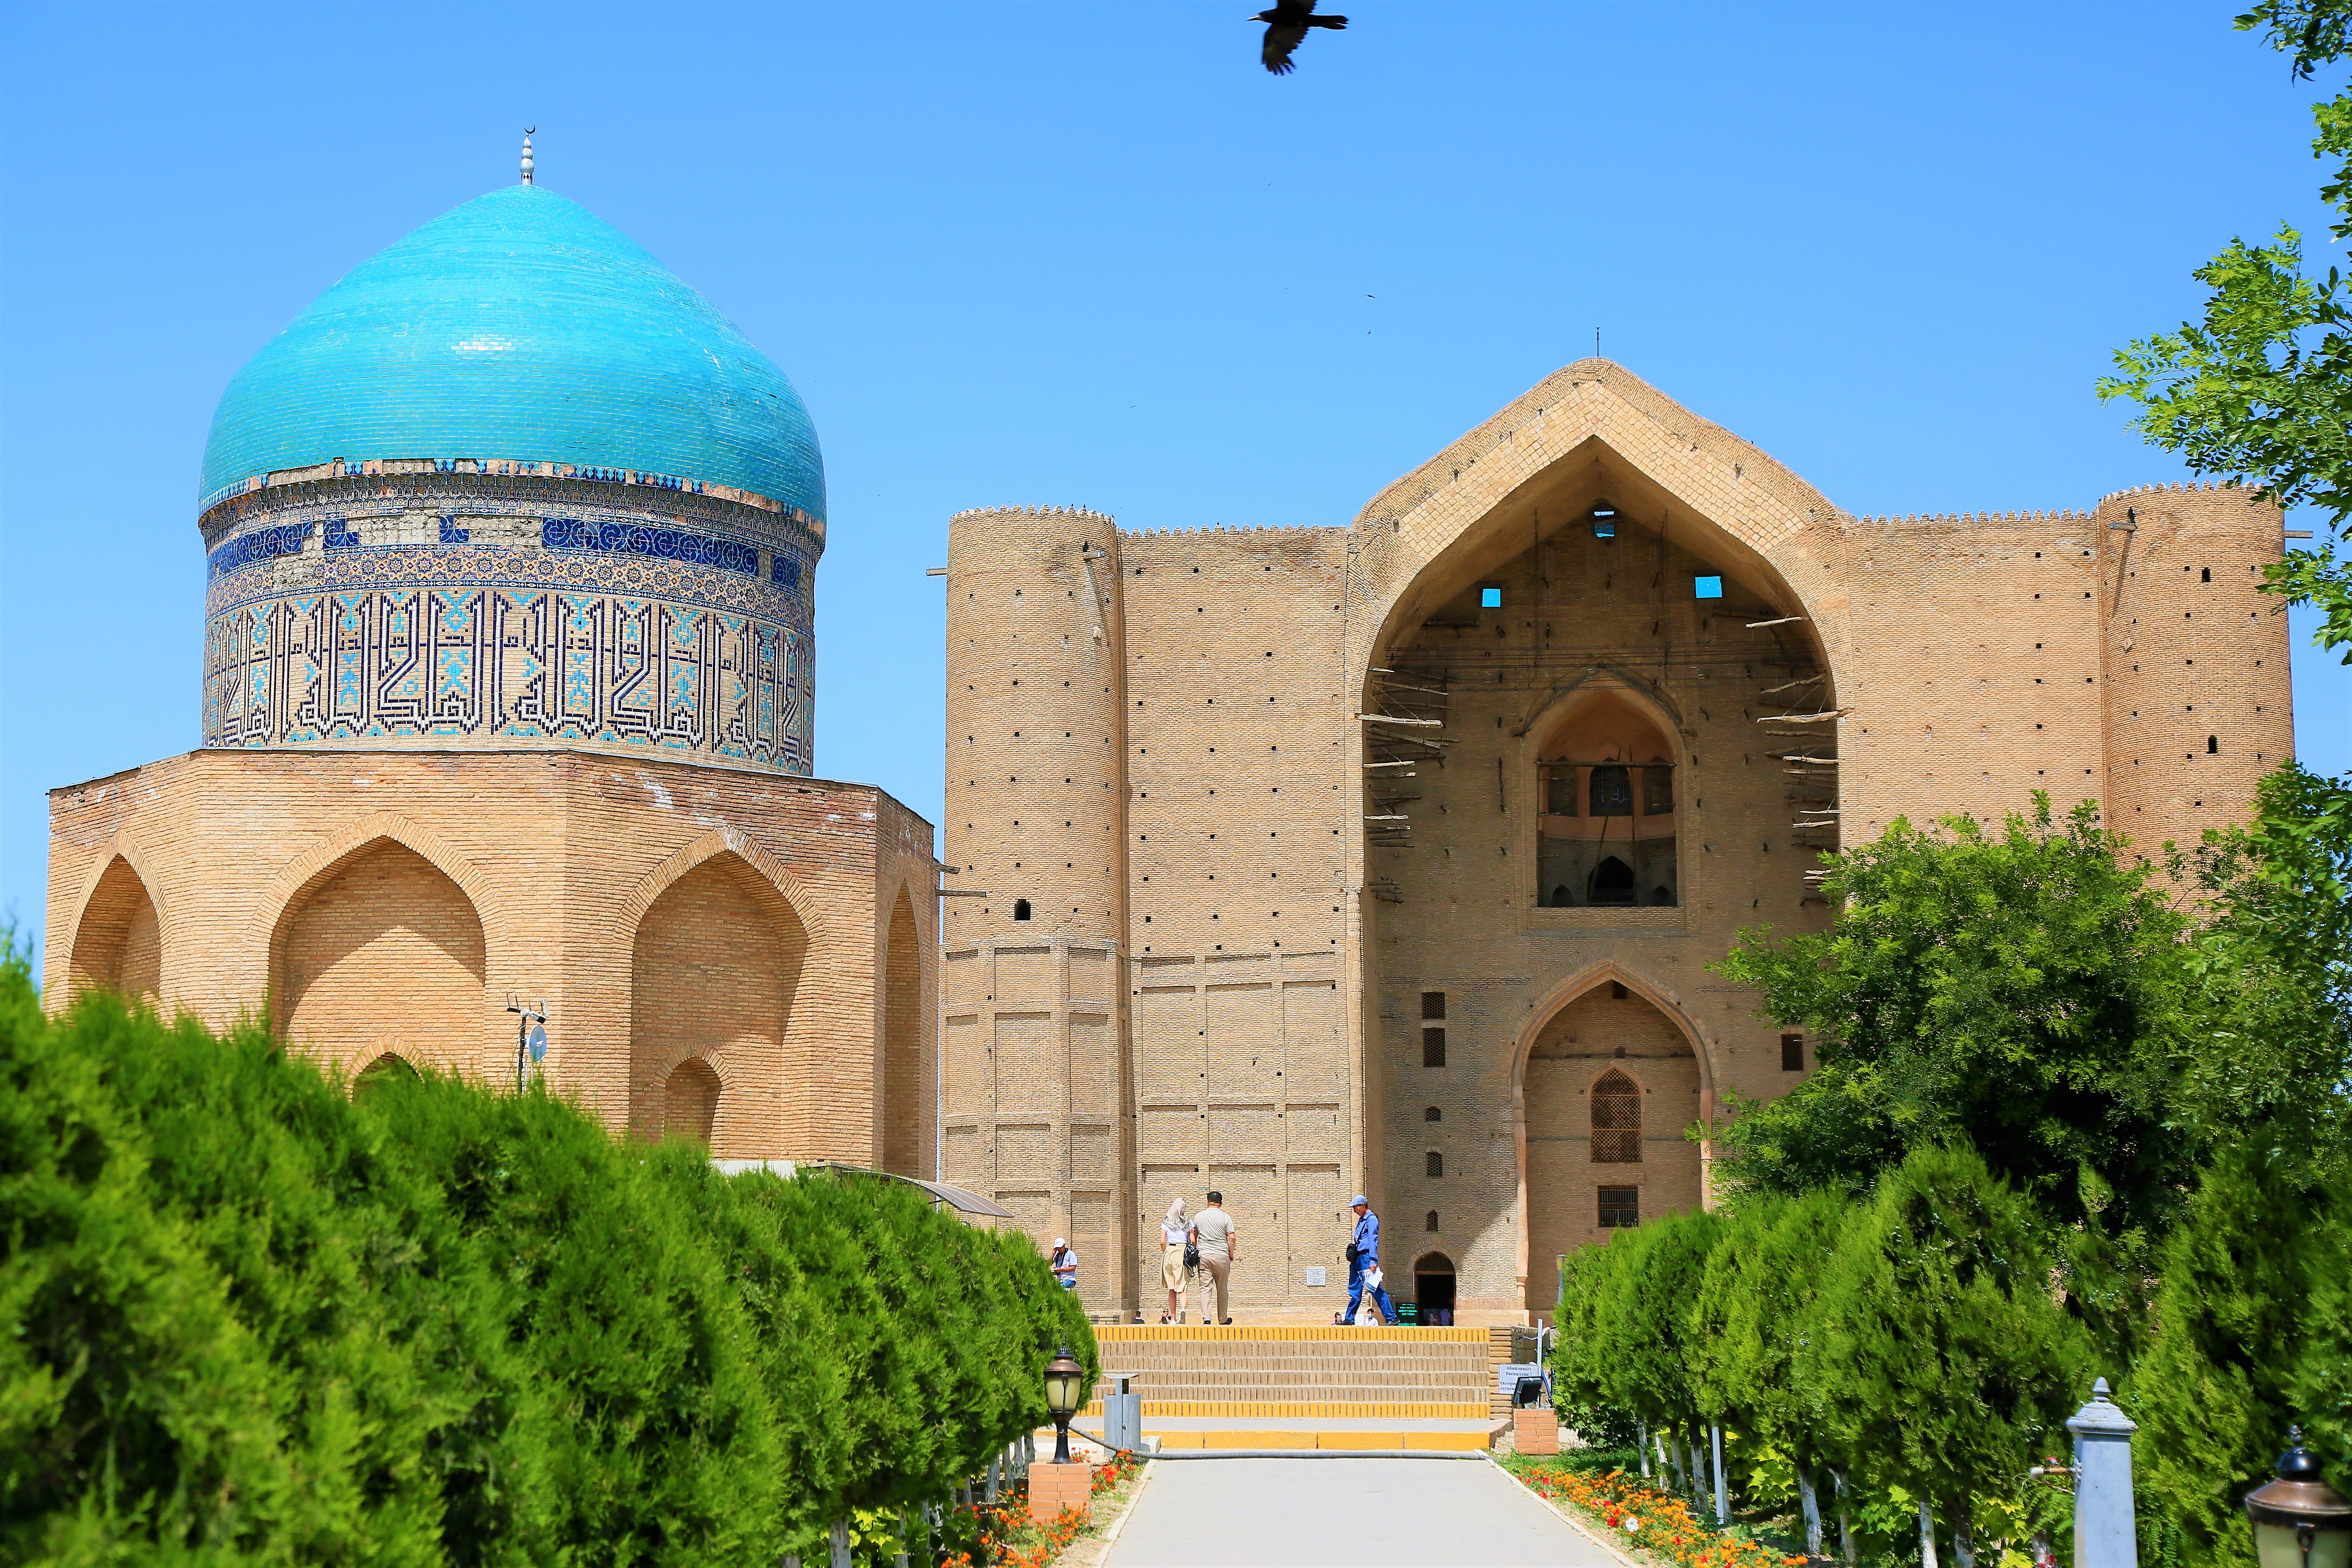
mosque, minaret, dome, religion, islam, art, architecture, beautiful, ornament, building, landmark, holy places, place of worship, historic site, khanqah, byzantine architecture, mausoleum, tree, tourism, arch, estate, church, shrine, basilica, medieval architecture, vacation, fortification, facade, monastery, arcade, caravanserai, palace, city